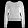
Label: Pullover